Enter Museum

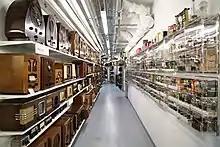
Enter Museum with a display of vintage radios

The museum originated in the private collection of the Swiss entrepreneur Felix Kunz who has been collecting computers and electronics since the mid 1970s. In 2010, Kunz established a foundation for the museum jointly with Peter Regenass, a collector of calculators. In 2011, the Enter museum moved into a building right at the train station in Solothurn with a surface area of 1800 square metres. In 2022, the museum will be closed and transferred to the nearby village of Derendingen and re-open there on a larger scale in 2023, using a surface area of over 5000 square meters.